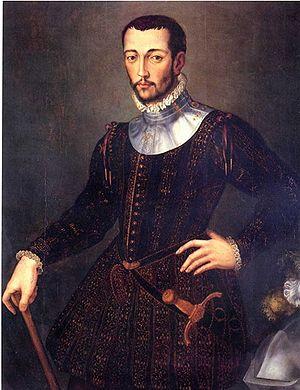
François Iᵉʳ de Médicis, né le 25 mars 1541 à Florence, mort le 19 octobre 1587 à Poggio a Caiano, a été le grand-duc de Toscane de 1574 à 1587.